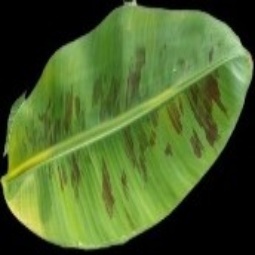
Label: Healthy